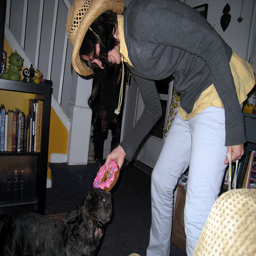
A woman in grey sweater playing with a black dog.
A young lady is feeding her pet a donut.
A woman bending over to pet a cats head.
there is a woman playing with a dog with a toy donut
A woman is holding a doughnut shaped dog toy.